Colleen Macklin

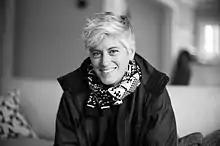
Colleen Macklin, 2014

Colleen Macklin is a female game designer, an associate professor of media design at Parsons The New School for Design and founder and co-director of PETLab (Prototyping Education and Technology Lab) which focuses on games for experimental learning and social engagement.